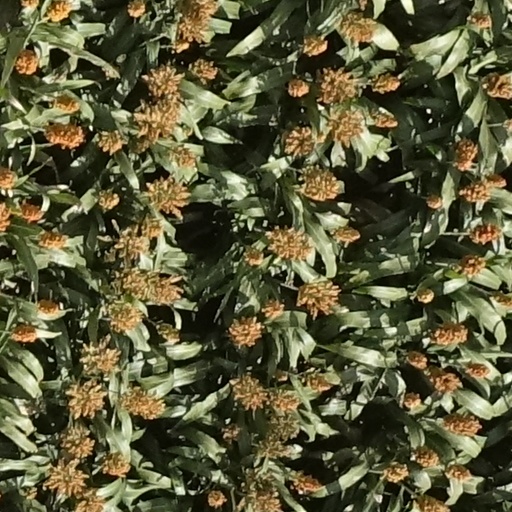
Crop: sorghum